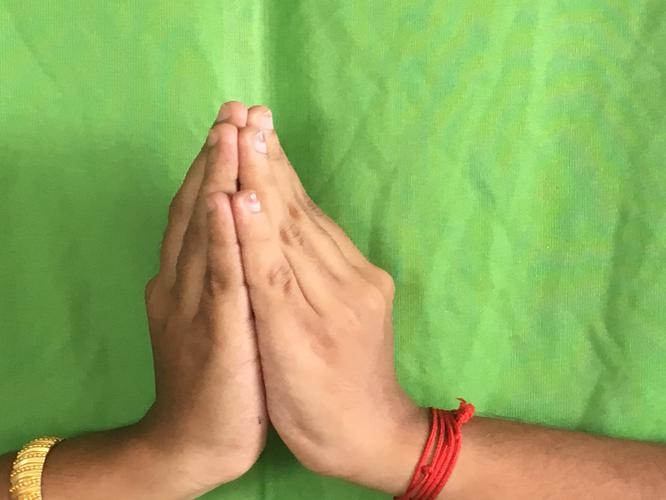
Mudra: Kapotham
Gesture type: double_hand